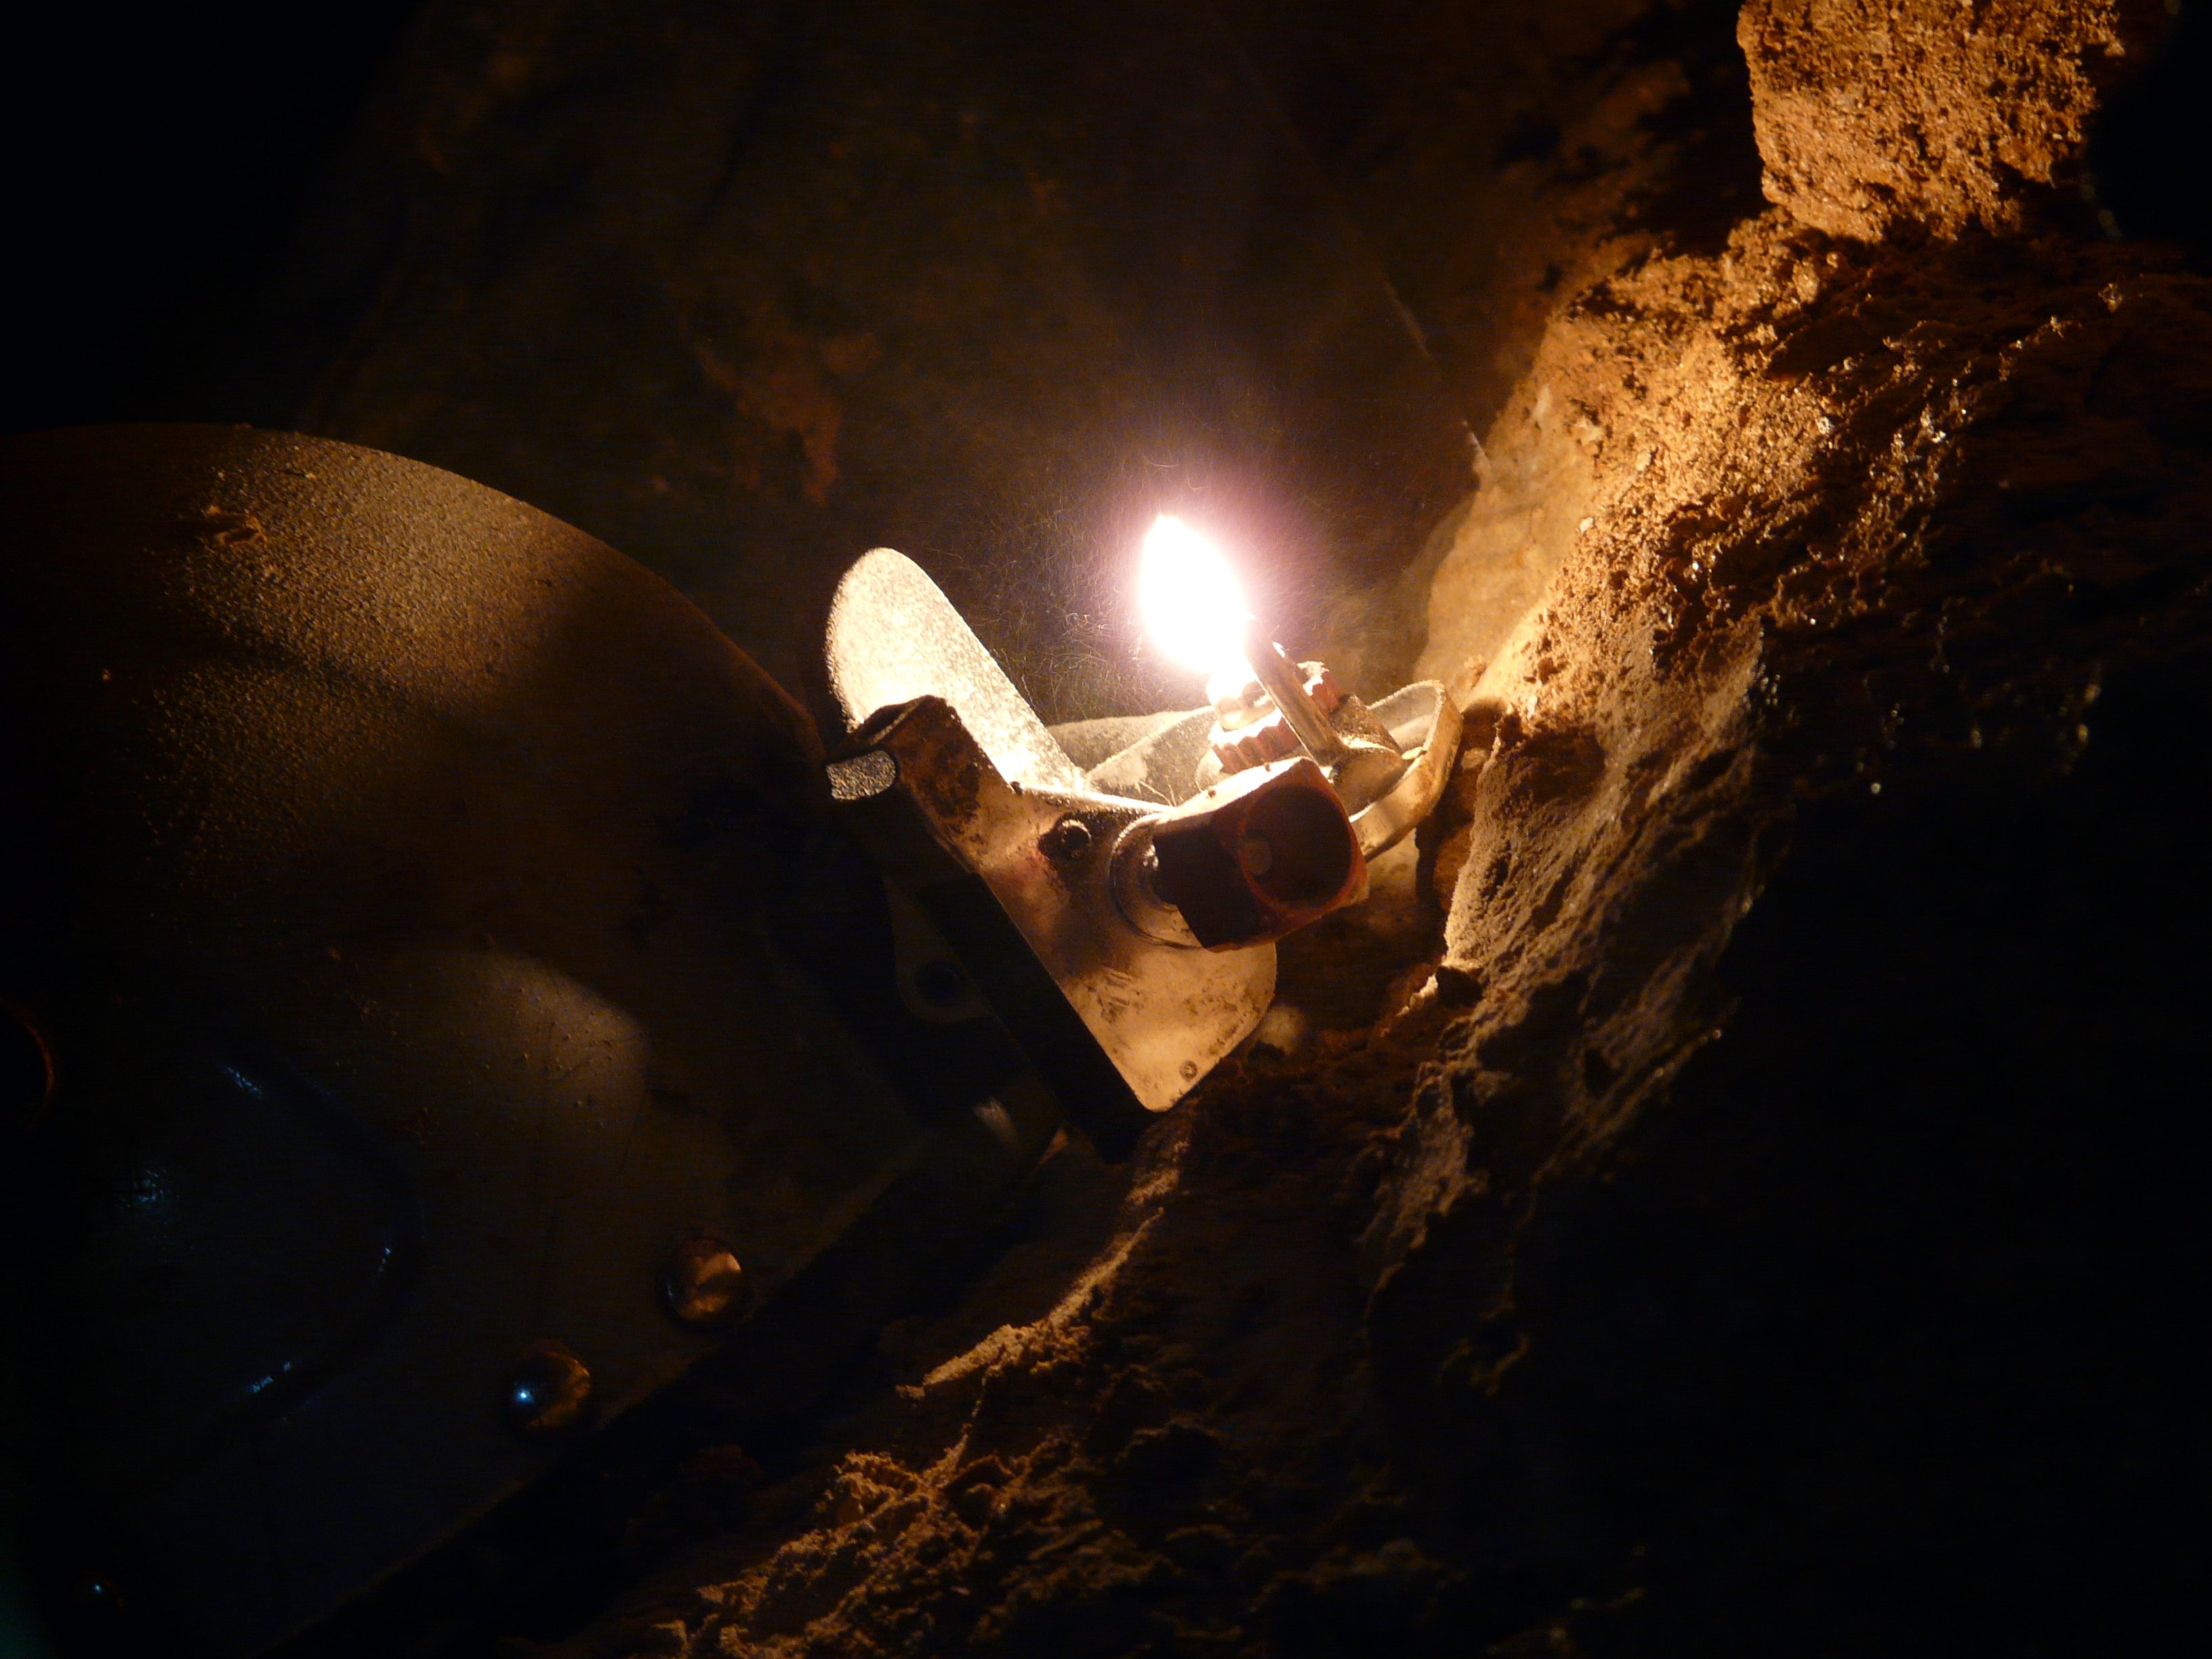
light, night, sunlight, dark, cave, reflection, darkness, lamp, helm, caving, carbide, speleology, cavers